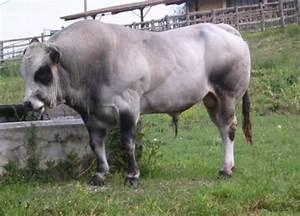
cow